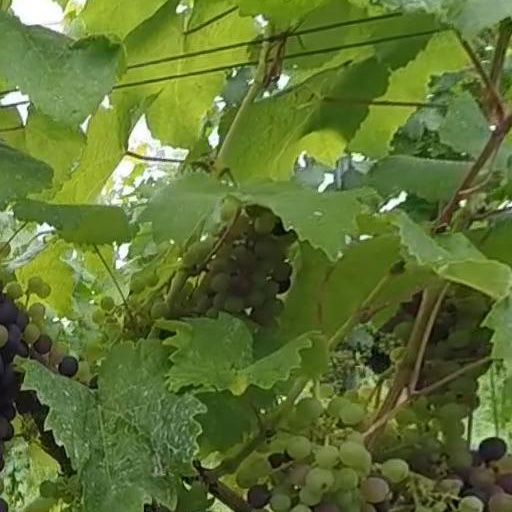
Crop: grape